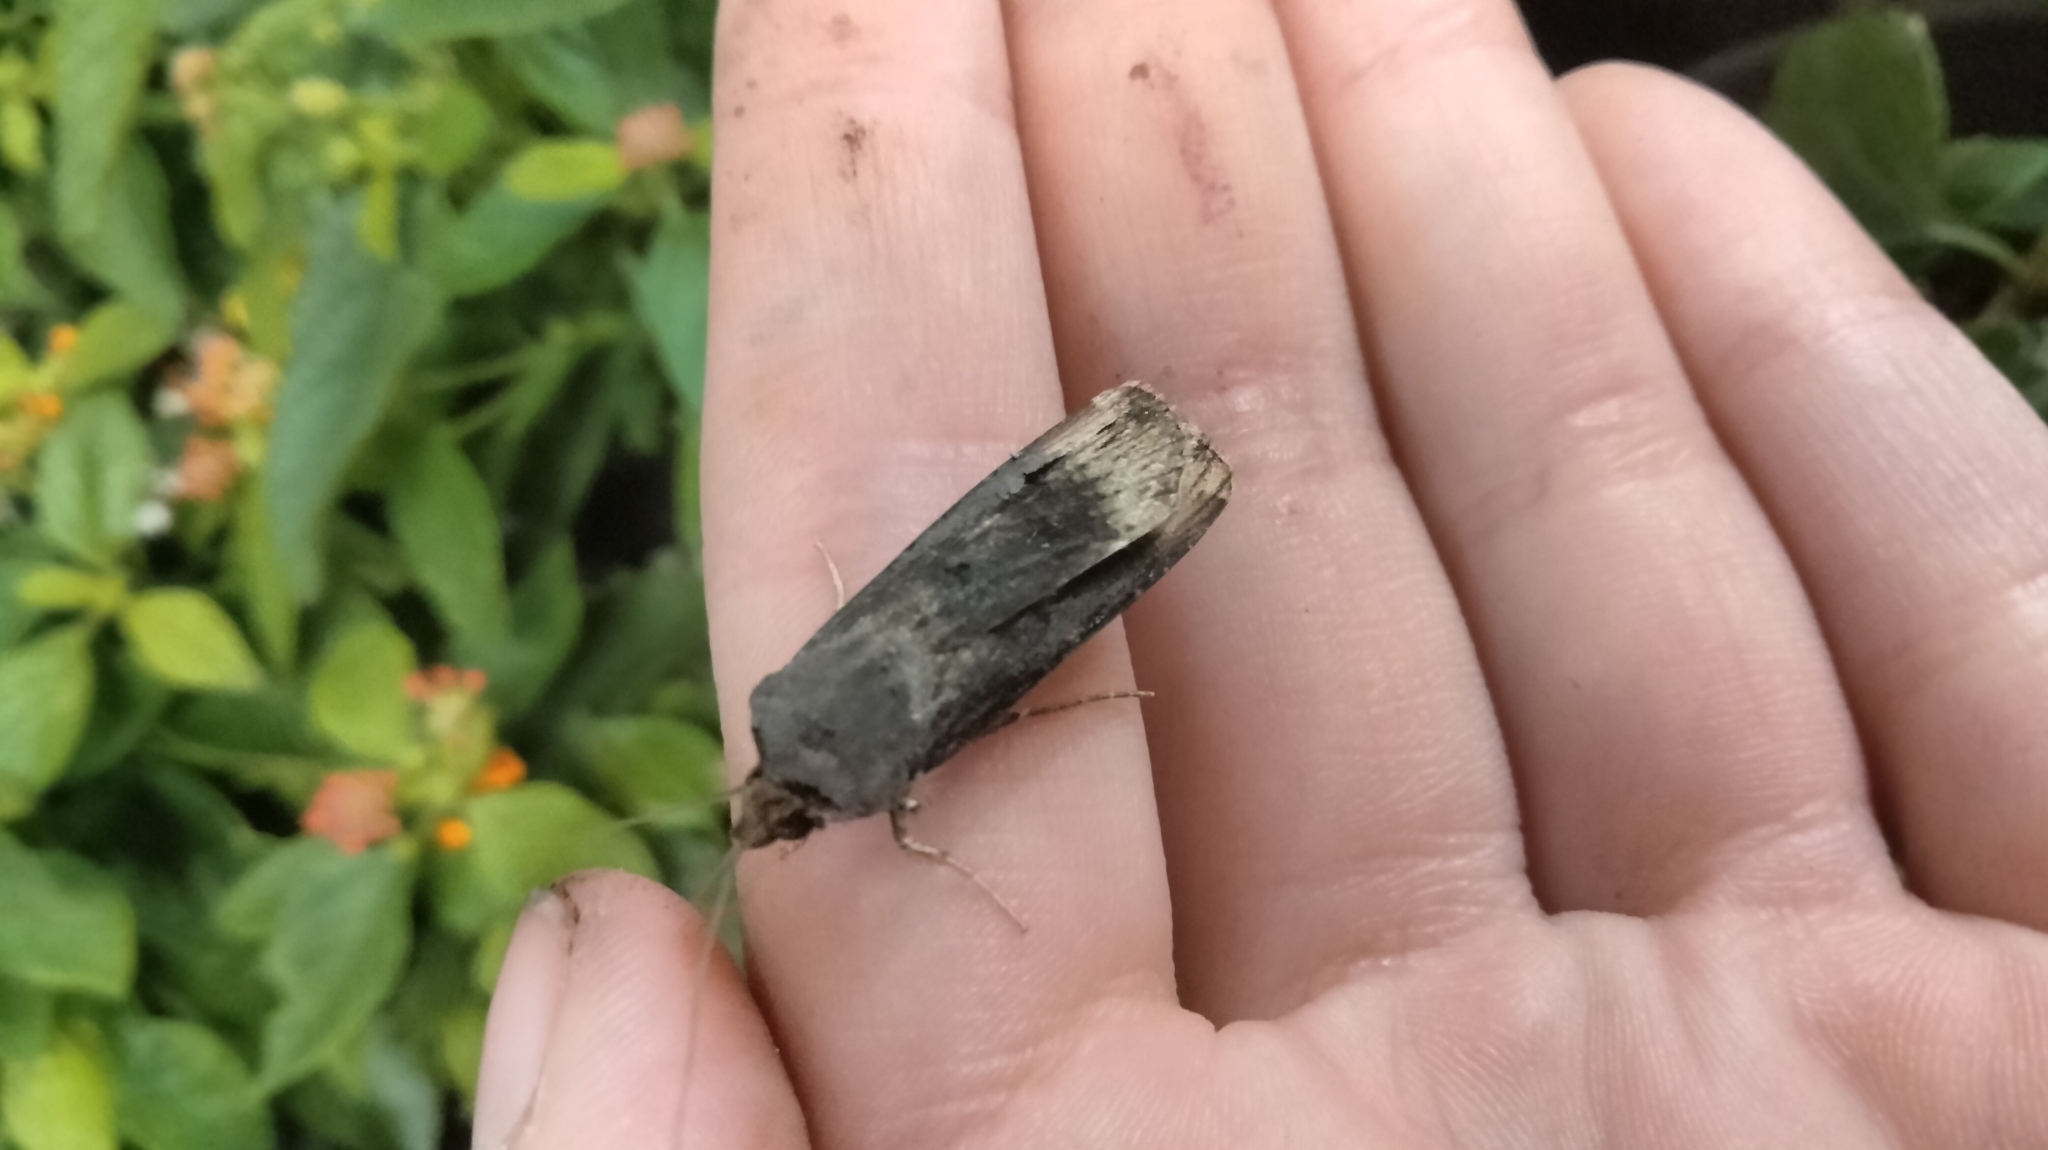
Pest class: cutworms